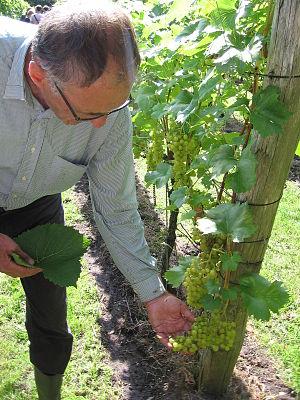
Cépage du domaine de Breede Beek
La viticulture aux Pays-Bas est attestée dès le haut Moyen Âge. Elle atteint son apogée au cours des XIVᵉ et XVᵉ siècle. Puis elle se mit à décliner à partir de la fin du XVIᵉ siècle avant d'être anéantie par le phylloxéra. Elle a, à nouveau, été développée dans les années 1970 et est devenue un fort secteur de croissance de l'agriculture néerlandaise.